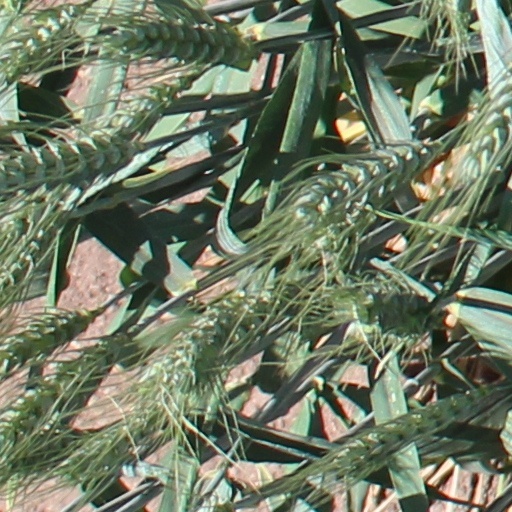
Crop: wheat